Louis Amédée Achard

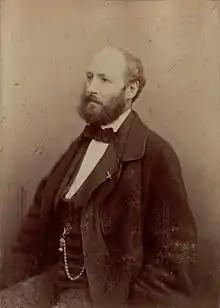
Achard by Nadar.

Achard was born in Marseille. After a short stay near Algiers, where he supervised a farm, he went to Toulouse, and then Marseille, where he became a journalist and wrote for the "Sémaphore." He moved to Paris, where he wrote for the "Vert-Vert", the "Entracte", the "Charivari", and the "Époque". Achard wrote extensively for the "Époque", even writing for his colleagues when they lacked inspiration. He then collaborated in the satirical journal "Le Pamphlet", and was gravely wounded in a duel with a man named Fiorentino, whom he had defamed. While still convalescent, he left for Italy with the French Army to cover the war for the "Journal des Débats".